Martin Barre

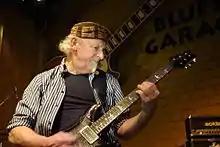
Barre performing at Bluesgarage Isernhagen, Germany, in 2013

Martin Lancelot Barre (born 17 November 1946) is an English guitarist best known for his longtime role as lead guitarist of British rock band Jethro Tull, with whom he recorded and toured from 1968 until the band's initial dissolution in 2011. Barre played on all of Jethro Tull's studio albums from their 1969 album "Stand Up" (replacing Mick Abrahams, who played on their first album) to their 2003 album "The Jethro Tull Christmas Album". In the early 1990s he began a solo career, and he has recorded several albums as well as touring with his own live band.